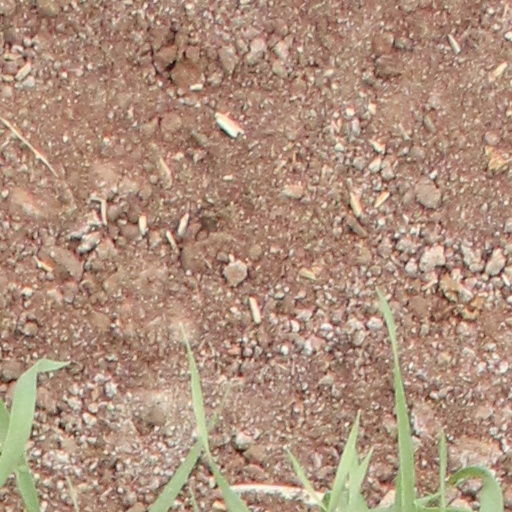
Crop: wheat